Anti-LGBTQ rhetoric

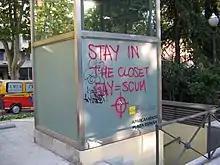
"Stay in the closet; gay=scum": graffiti in Madrid, Spain, followed by a neo-Nazi Celtic cross symbol

In 2013, the conservative blog "American Thinker" published several articles using the phrase "LGBT ideology". The Italian Catholic philosopher used the phrase in a 2015 article, equating it with the earlier concept of "gender ideology". In his article, he does not define either "LGBT ideology" or "gender ideology". In 2017, several conservative Islamic politicians in Malaysia and Indonesia denounced "LGBT ideology".